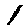
Label: 1